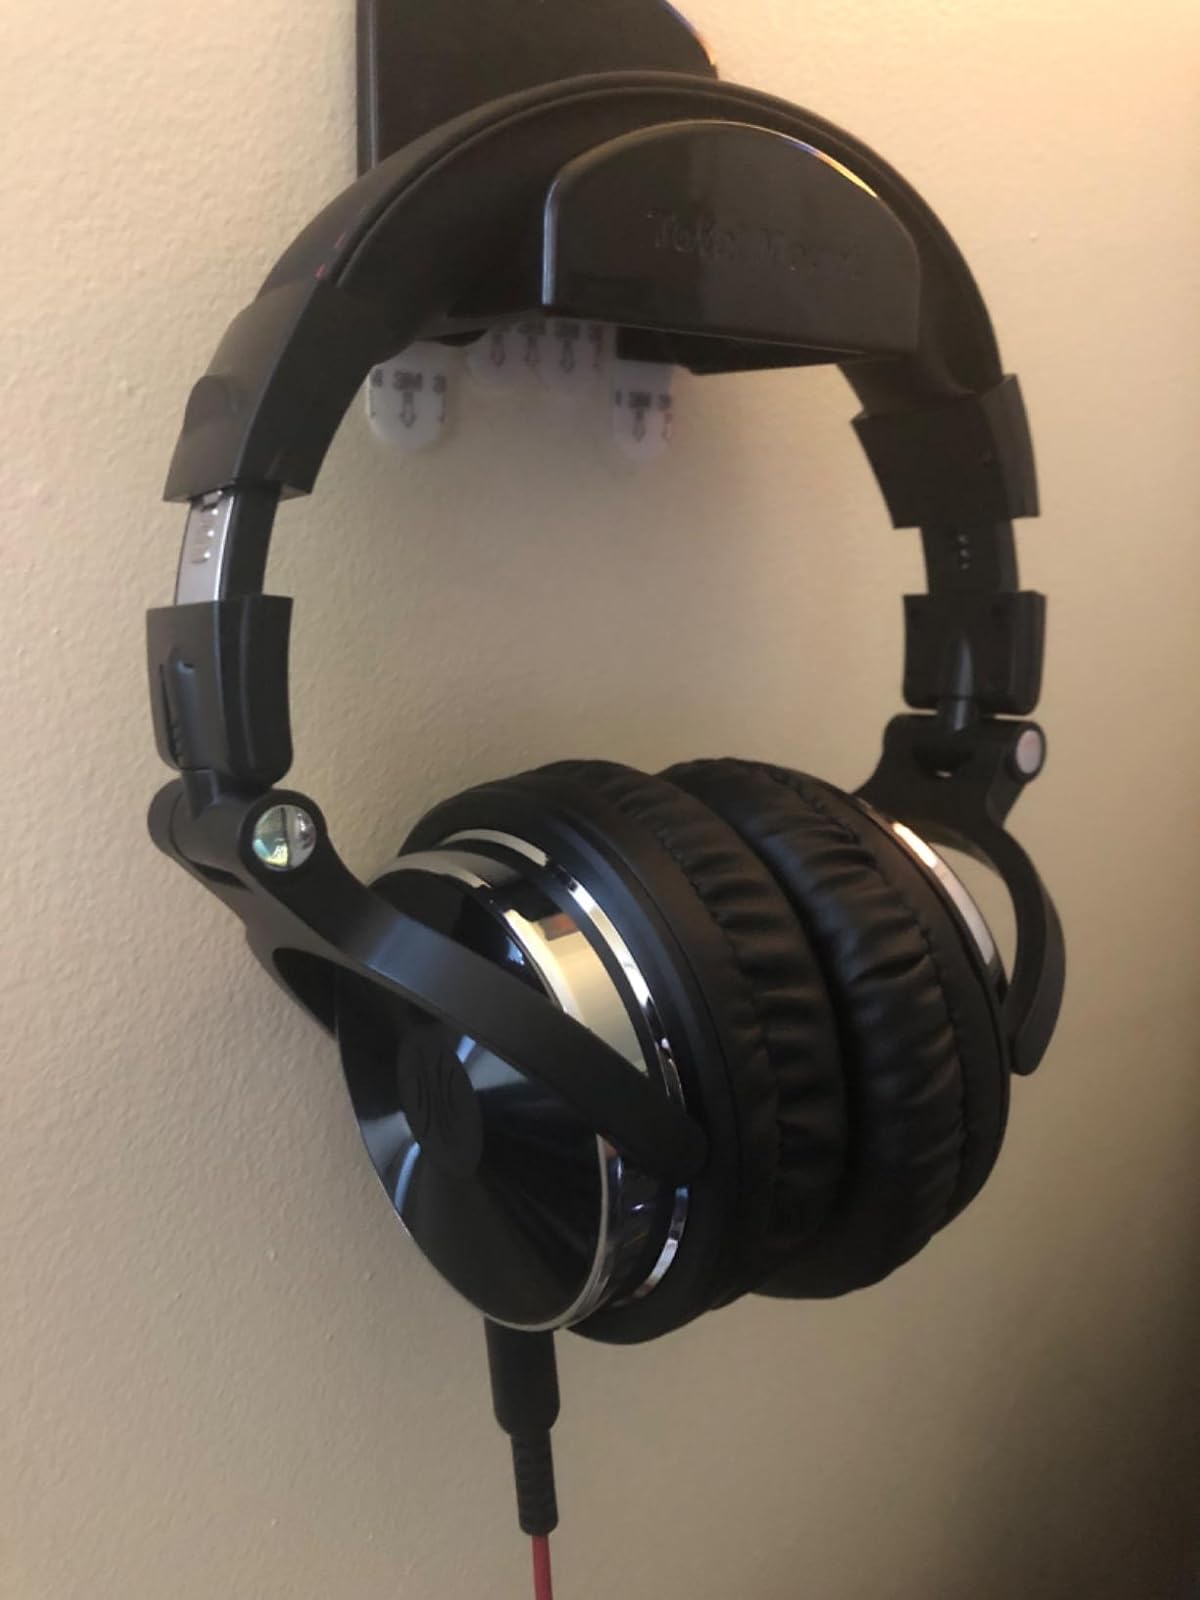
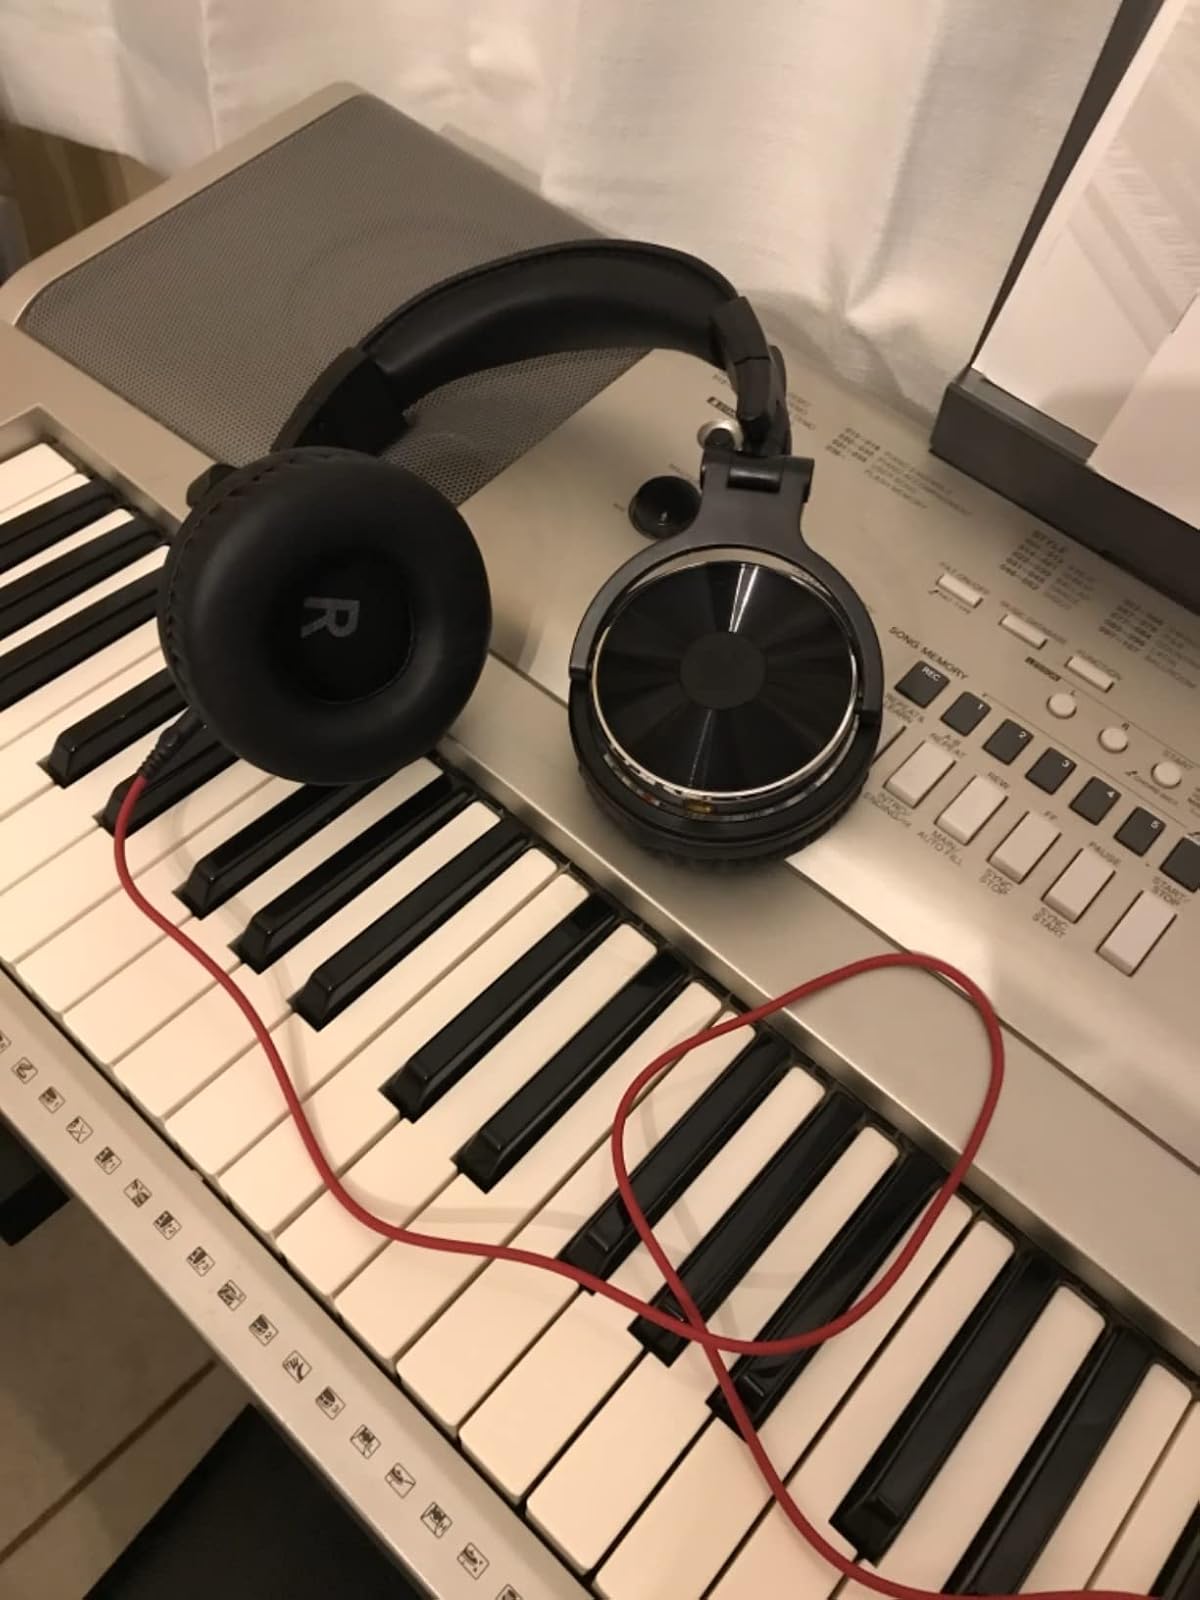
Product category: headphones
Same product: yes